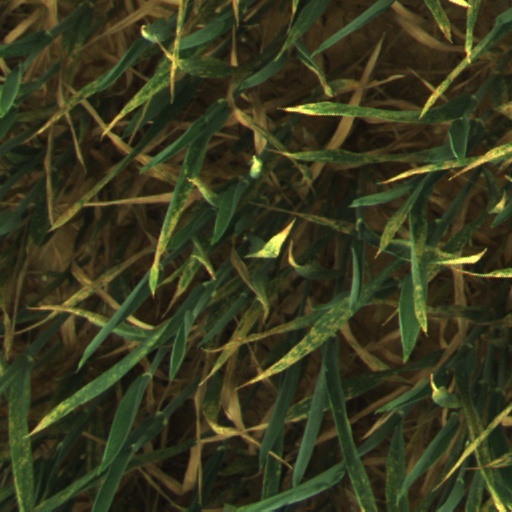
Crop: wheat